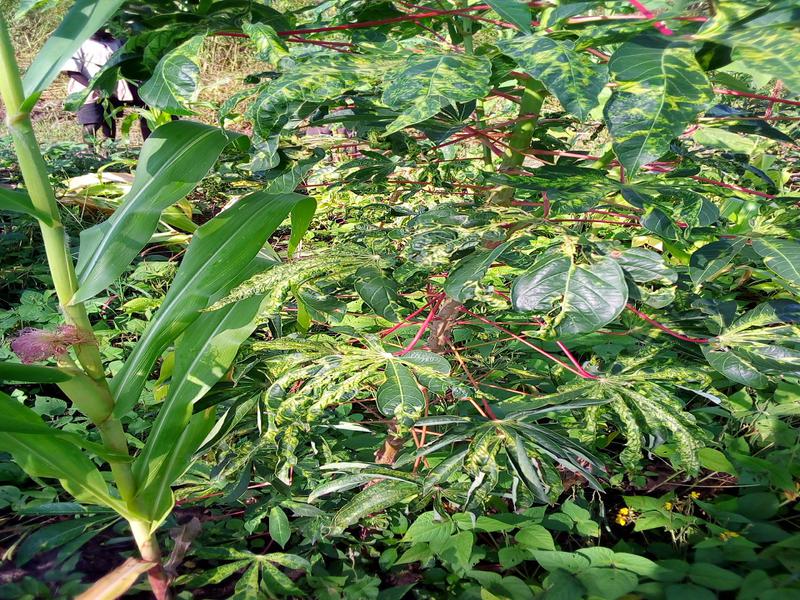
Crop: cassava
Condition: mosaic_disease